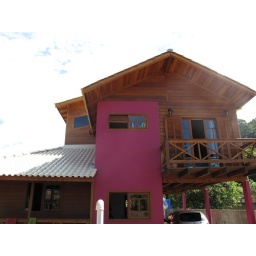
Nice wooden house on the way to the beach in Pantano do Sul